Princess Dorothea of Saxe-Coburg and Gotha

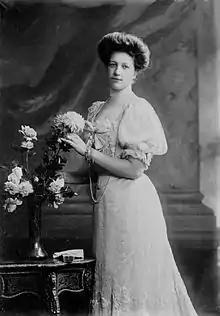

Princess Dorothea Maria Henriette Auguste Louise of Saxe-Coburg and Gotha (30 April 1881 – 21 January 1967) was a princess of Saxe-Coburg and Gotha by birth and the duchess of Schleswig-Holstein through her marriage to Ernst Gunther, duke of Schleswig-Holstein. Dorothea was born in Vienna, Austria, the second child and only daughter of Prince Philipp of Saxe-Coburg and Gotha and Princess Louise of Belgium.